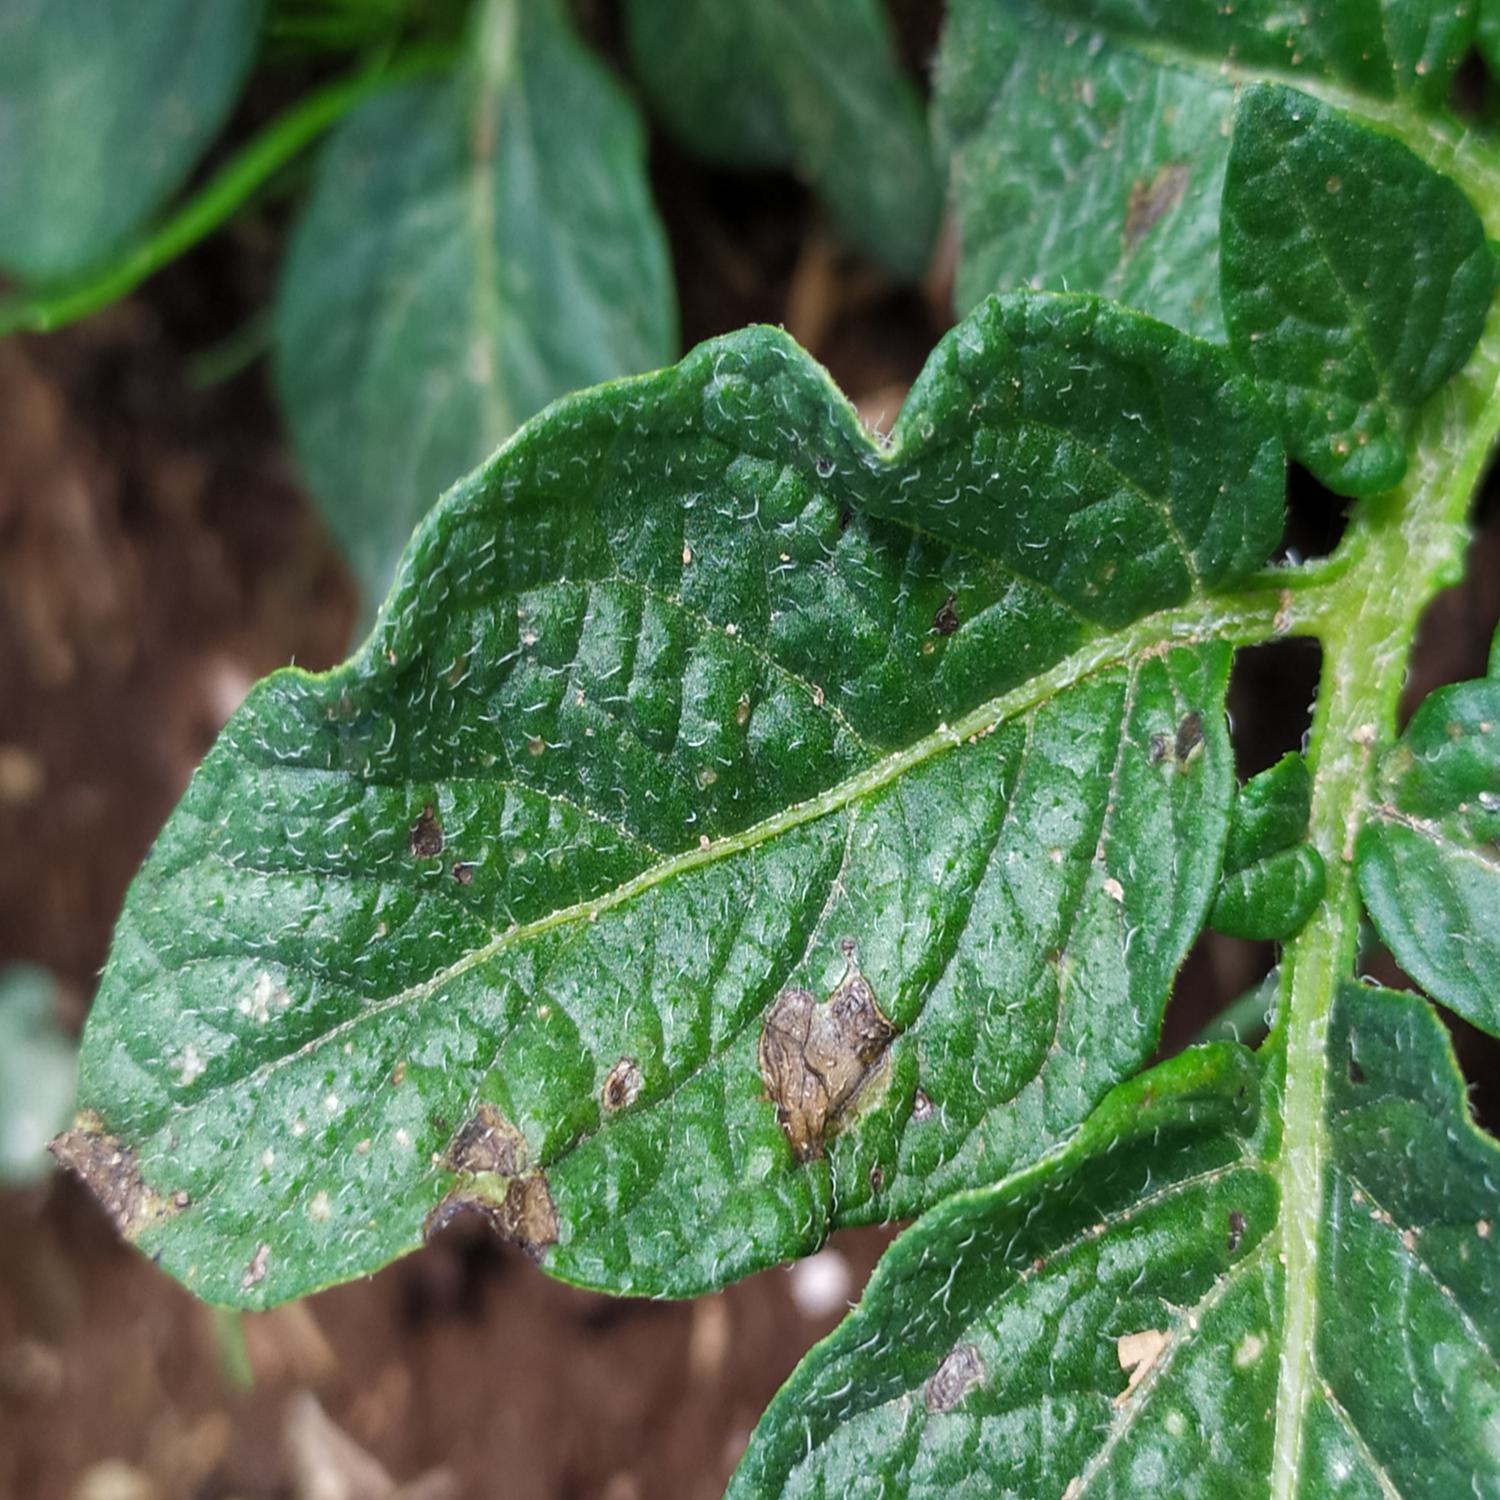
Label: Fungi